Ziwei Bridge

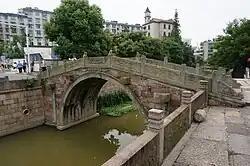
Ziwei Bridge in August 2014

The Ziwei Bridge is a historic stone arch bridge over the Cangji River in , Haining, Zhejiang, China.